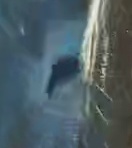
Face region: eyes (orbital_tightening_and_eye_area)
Pain indicator: not_present